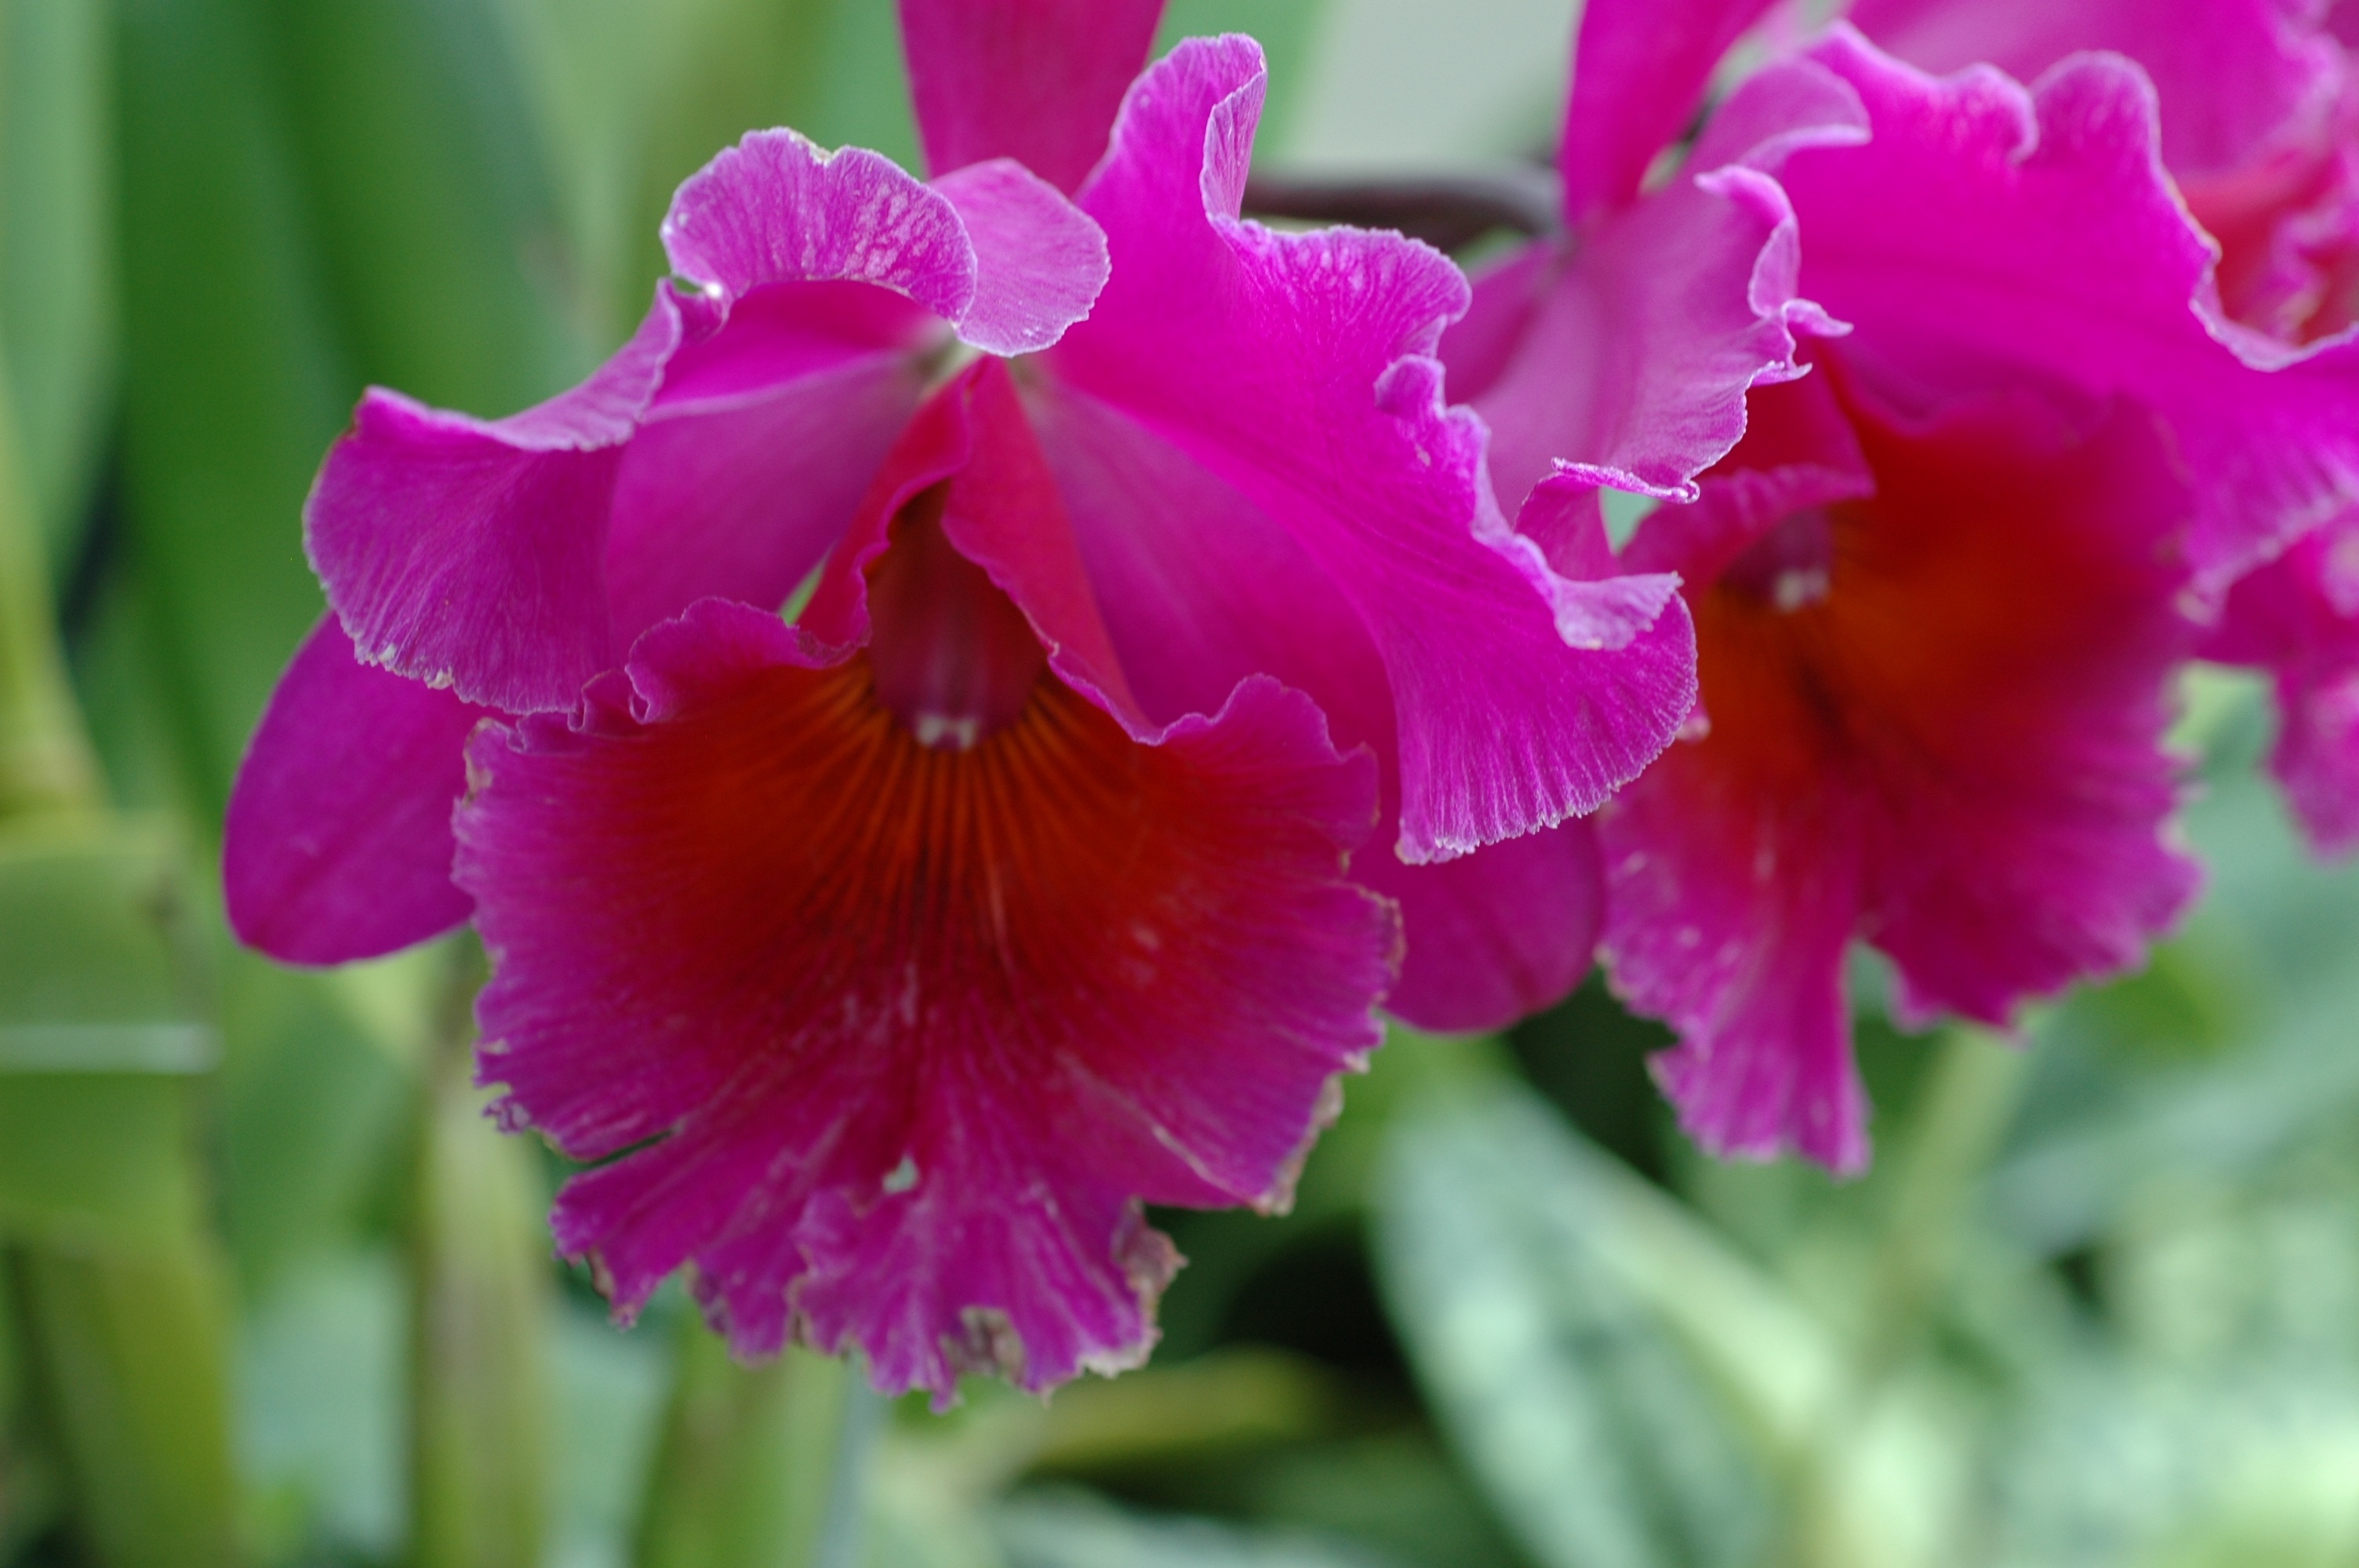
plant, flower, petal, botany, pink, flora, orchid, eye, gladiolus, macro photography, flowering plant, cattleya, land plant, christmas orchid, cattleya labiata